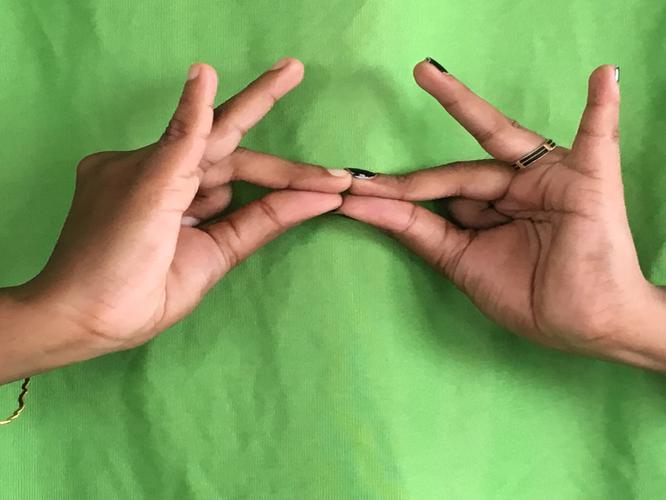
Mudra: Sakata
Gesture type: double_hand